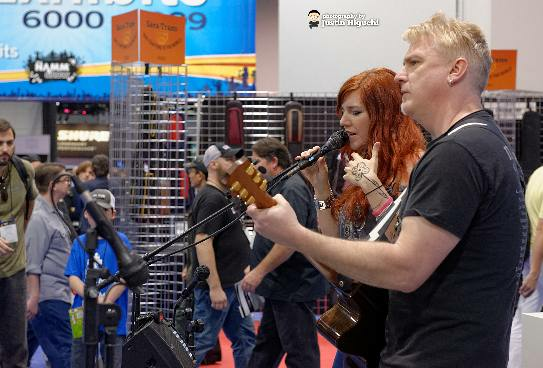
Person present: Yes